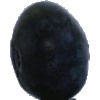
Label: blueberry